The Idaho Press

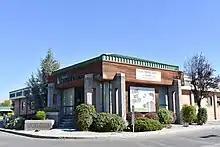
"Idaho Press" headquarters in 2018

The Idaho Press of Nampa, Idaho is the second-oldest active newspaper in Idaho, first printed in December 1883. In its early years, the newspaper was often an instrument of political influence. One of the first owners and editors was Frank Steunenberg.